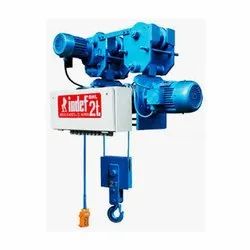
Label: Wire_Rope_Hoist